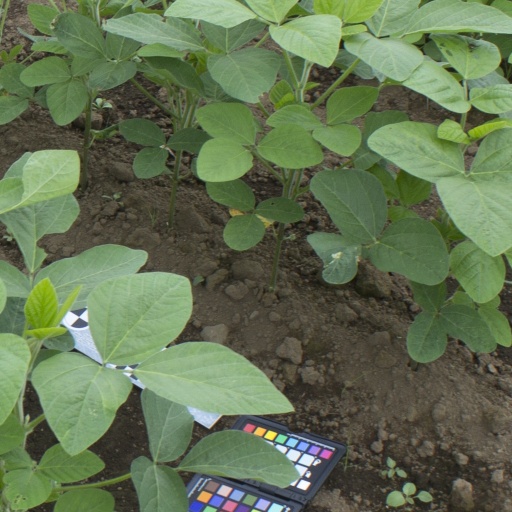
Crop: soybean